Fauna of Saskatchewan

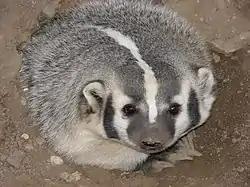
American badger ("Taxidea taxus")

There are fewer varieties of species as elevation increases which corresponds to the Taiga and Boreal Shield and Cypress Hills Uplands econzones. Mammals which endure the harsh environment in the far north Taiga shield, Boreal Shield and Boreal Plain ecozones are American black bear ("Ursus americanus"), barren-ground caribou ("Rangifer tarandus groenlandicus"), western moose ("Alces alces anderson"), hoary bat ("Lasiurus cinereus"), wolverine ("Gulo gulo"), American marten ("Martes americana"), timber wolf ("Canis lupus occidentalis"), red fox ("Vulpes vulpes"), mink ("Neovison vison"), snowshoe hare ("Lepus americanus"), and red-backed vole ("Clethrionomys").